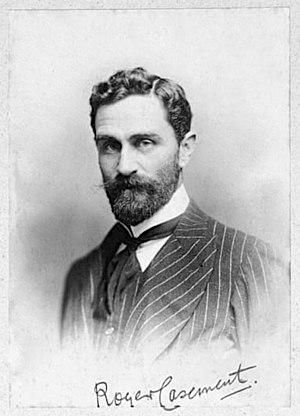
La Commission d’enquête sur les exactions commises dans l'État indépendant du Congo est une commission créée à la suite de l'affaire des mains coupées. Cette commission instituée par l’article 5 du décret du 23 juillet 1904 visait principalement à « rechercher si, dans certaines parties du territoire, des actes de mauvais traitement étaient commis à l'égard des indigènes, soit par des particuliers, soit par des agents de l'État [et] de signaler éventuellement les améliorations utiles ».